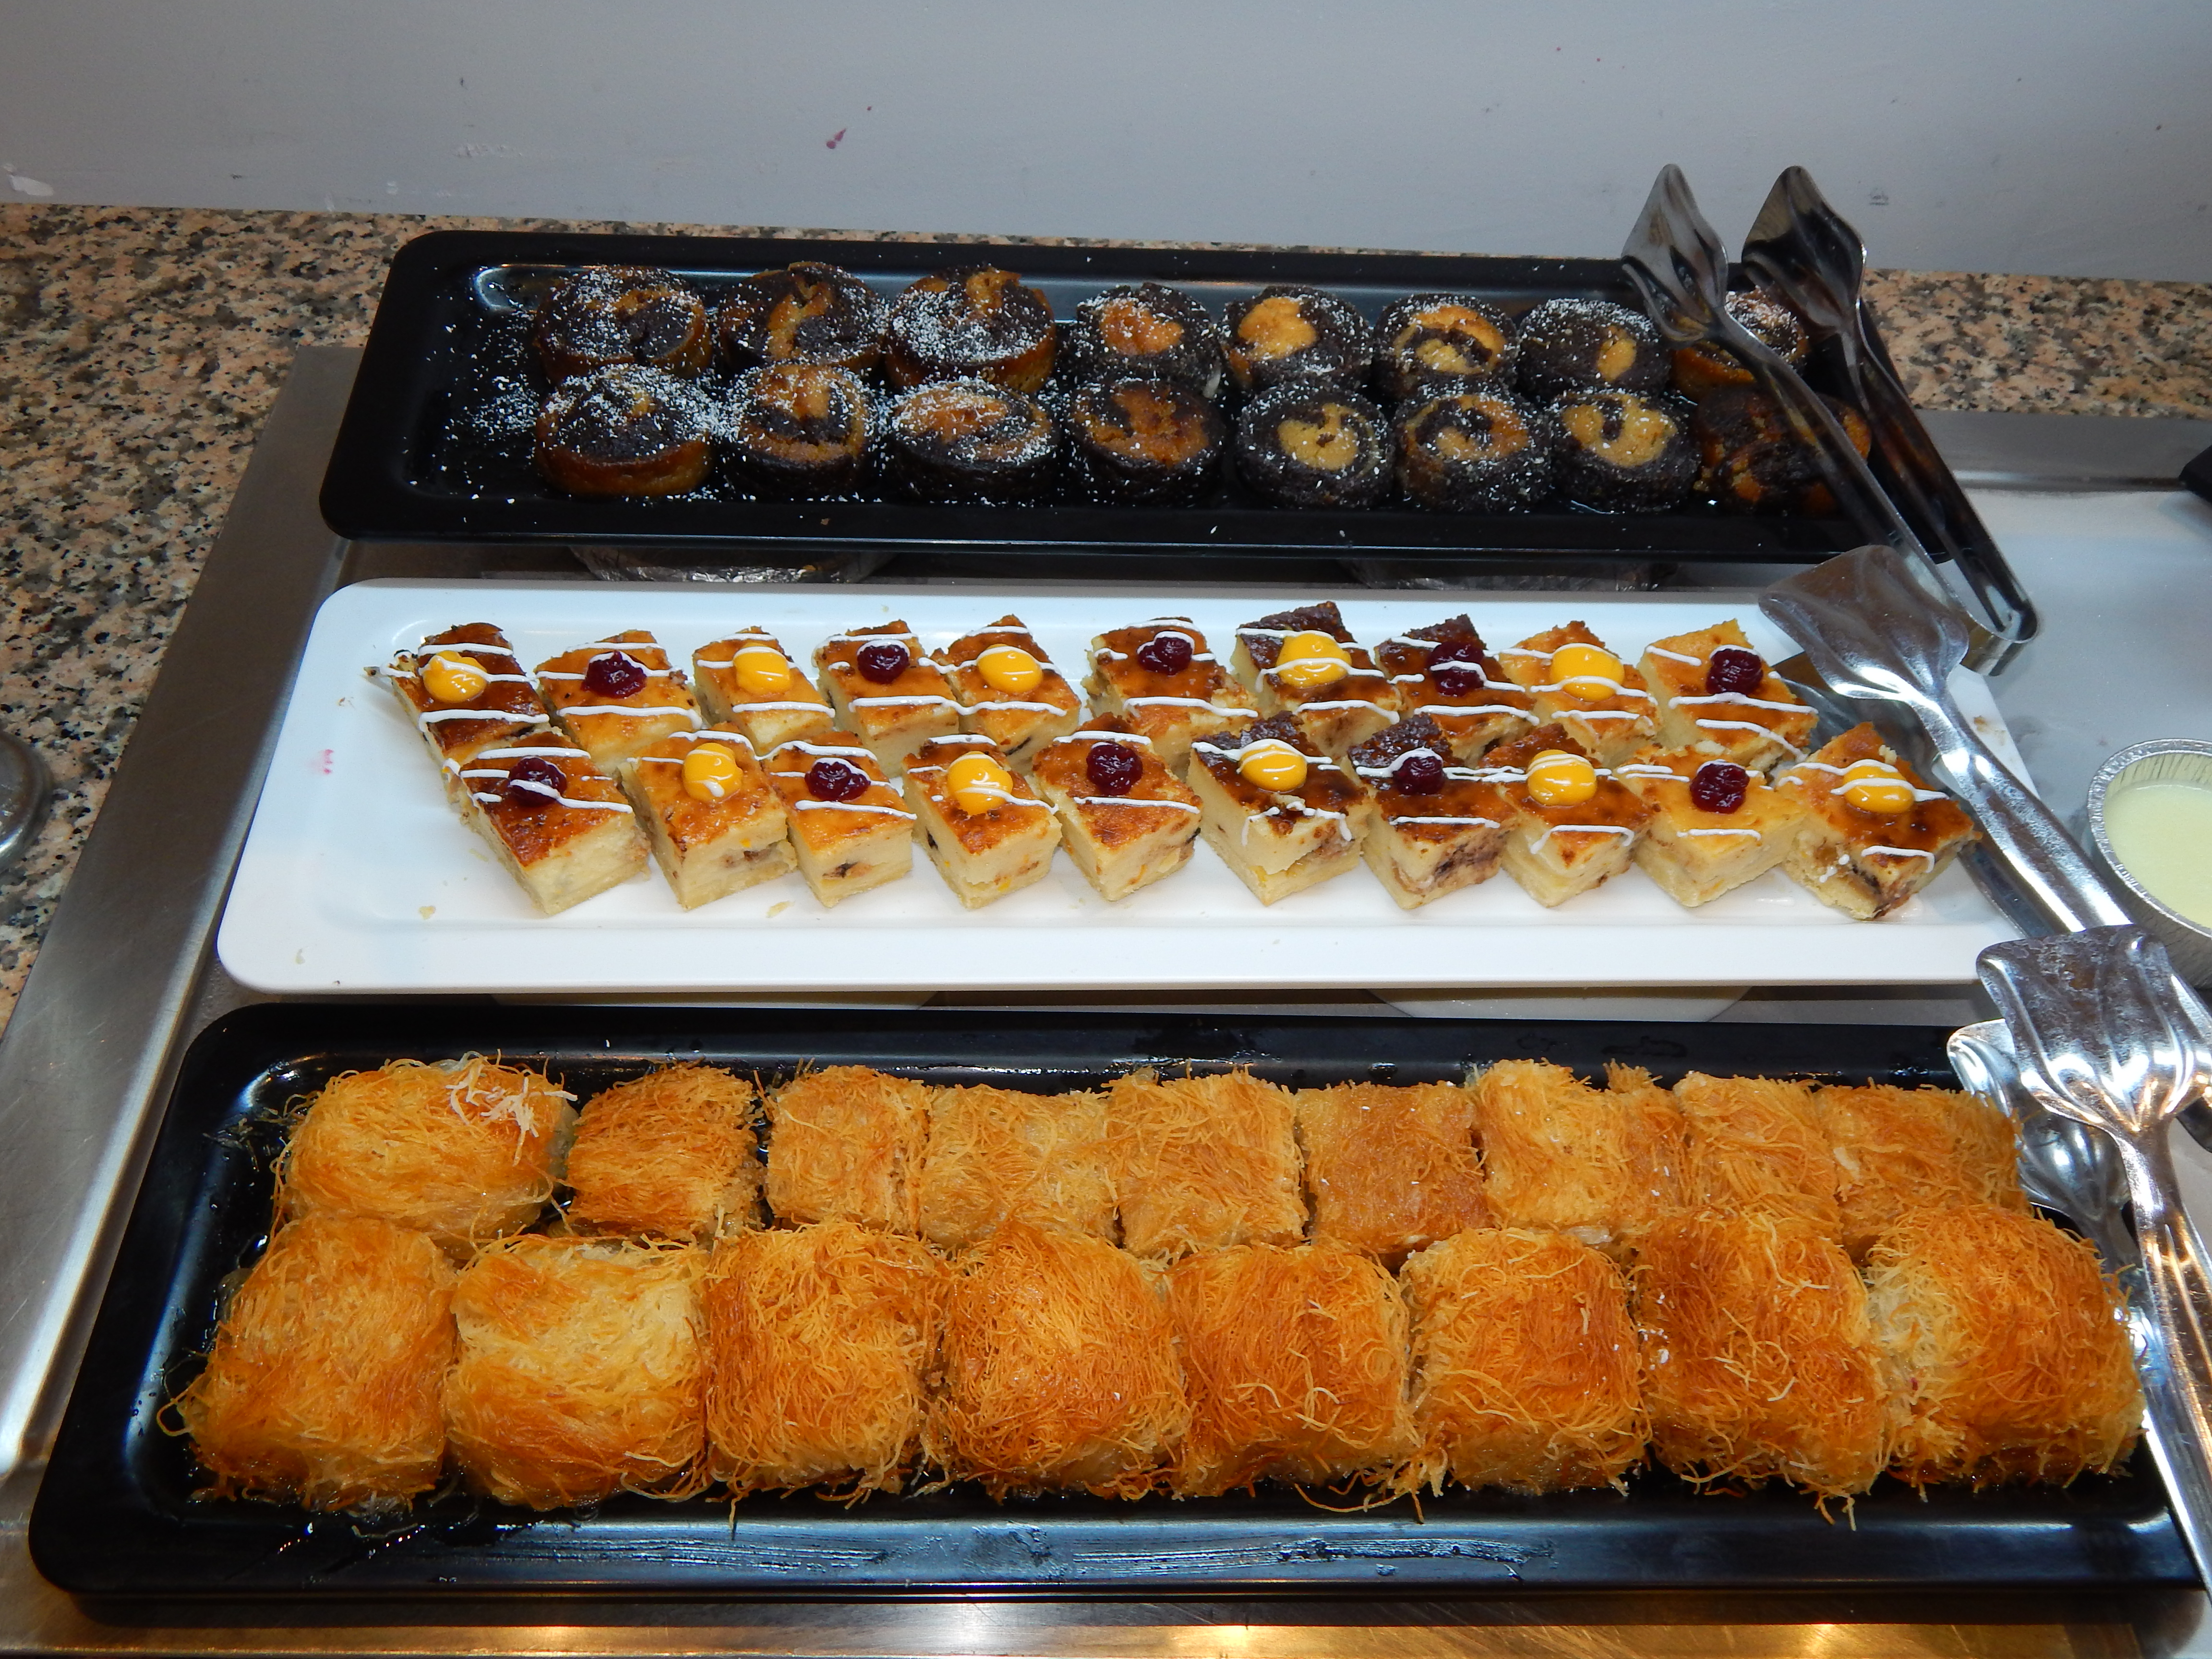
cuisine, food, breakfast, pizza, restaurant, traditional, delicious, sweet, cheese, background, beautiful, white, eat, dinner, plate, lunch, healthy, hot, table, dessert, dish, finger food, baked goods, pastry